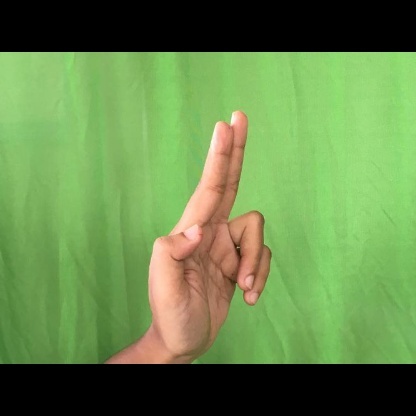
Mudra: Ardhapathaka